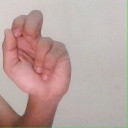
अक्षर: ढ